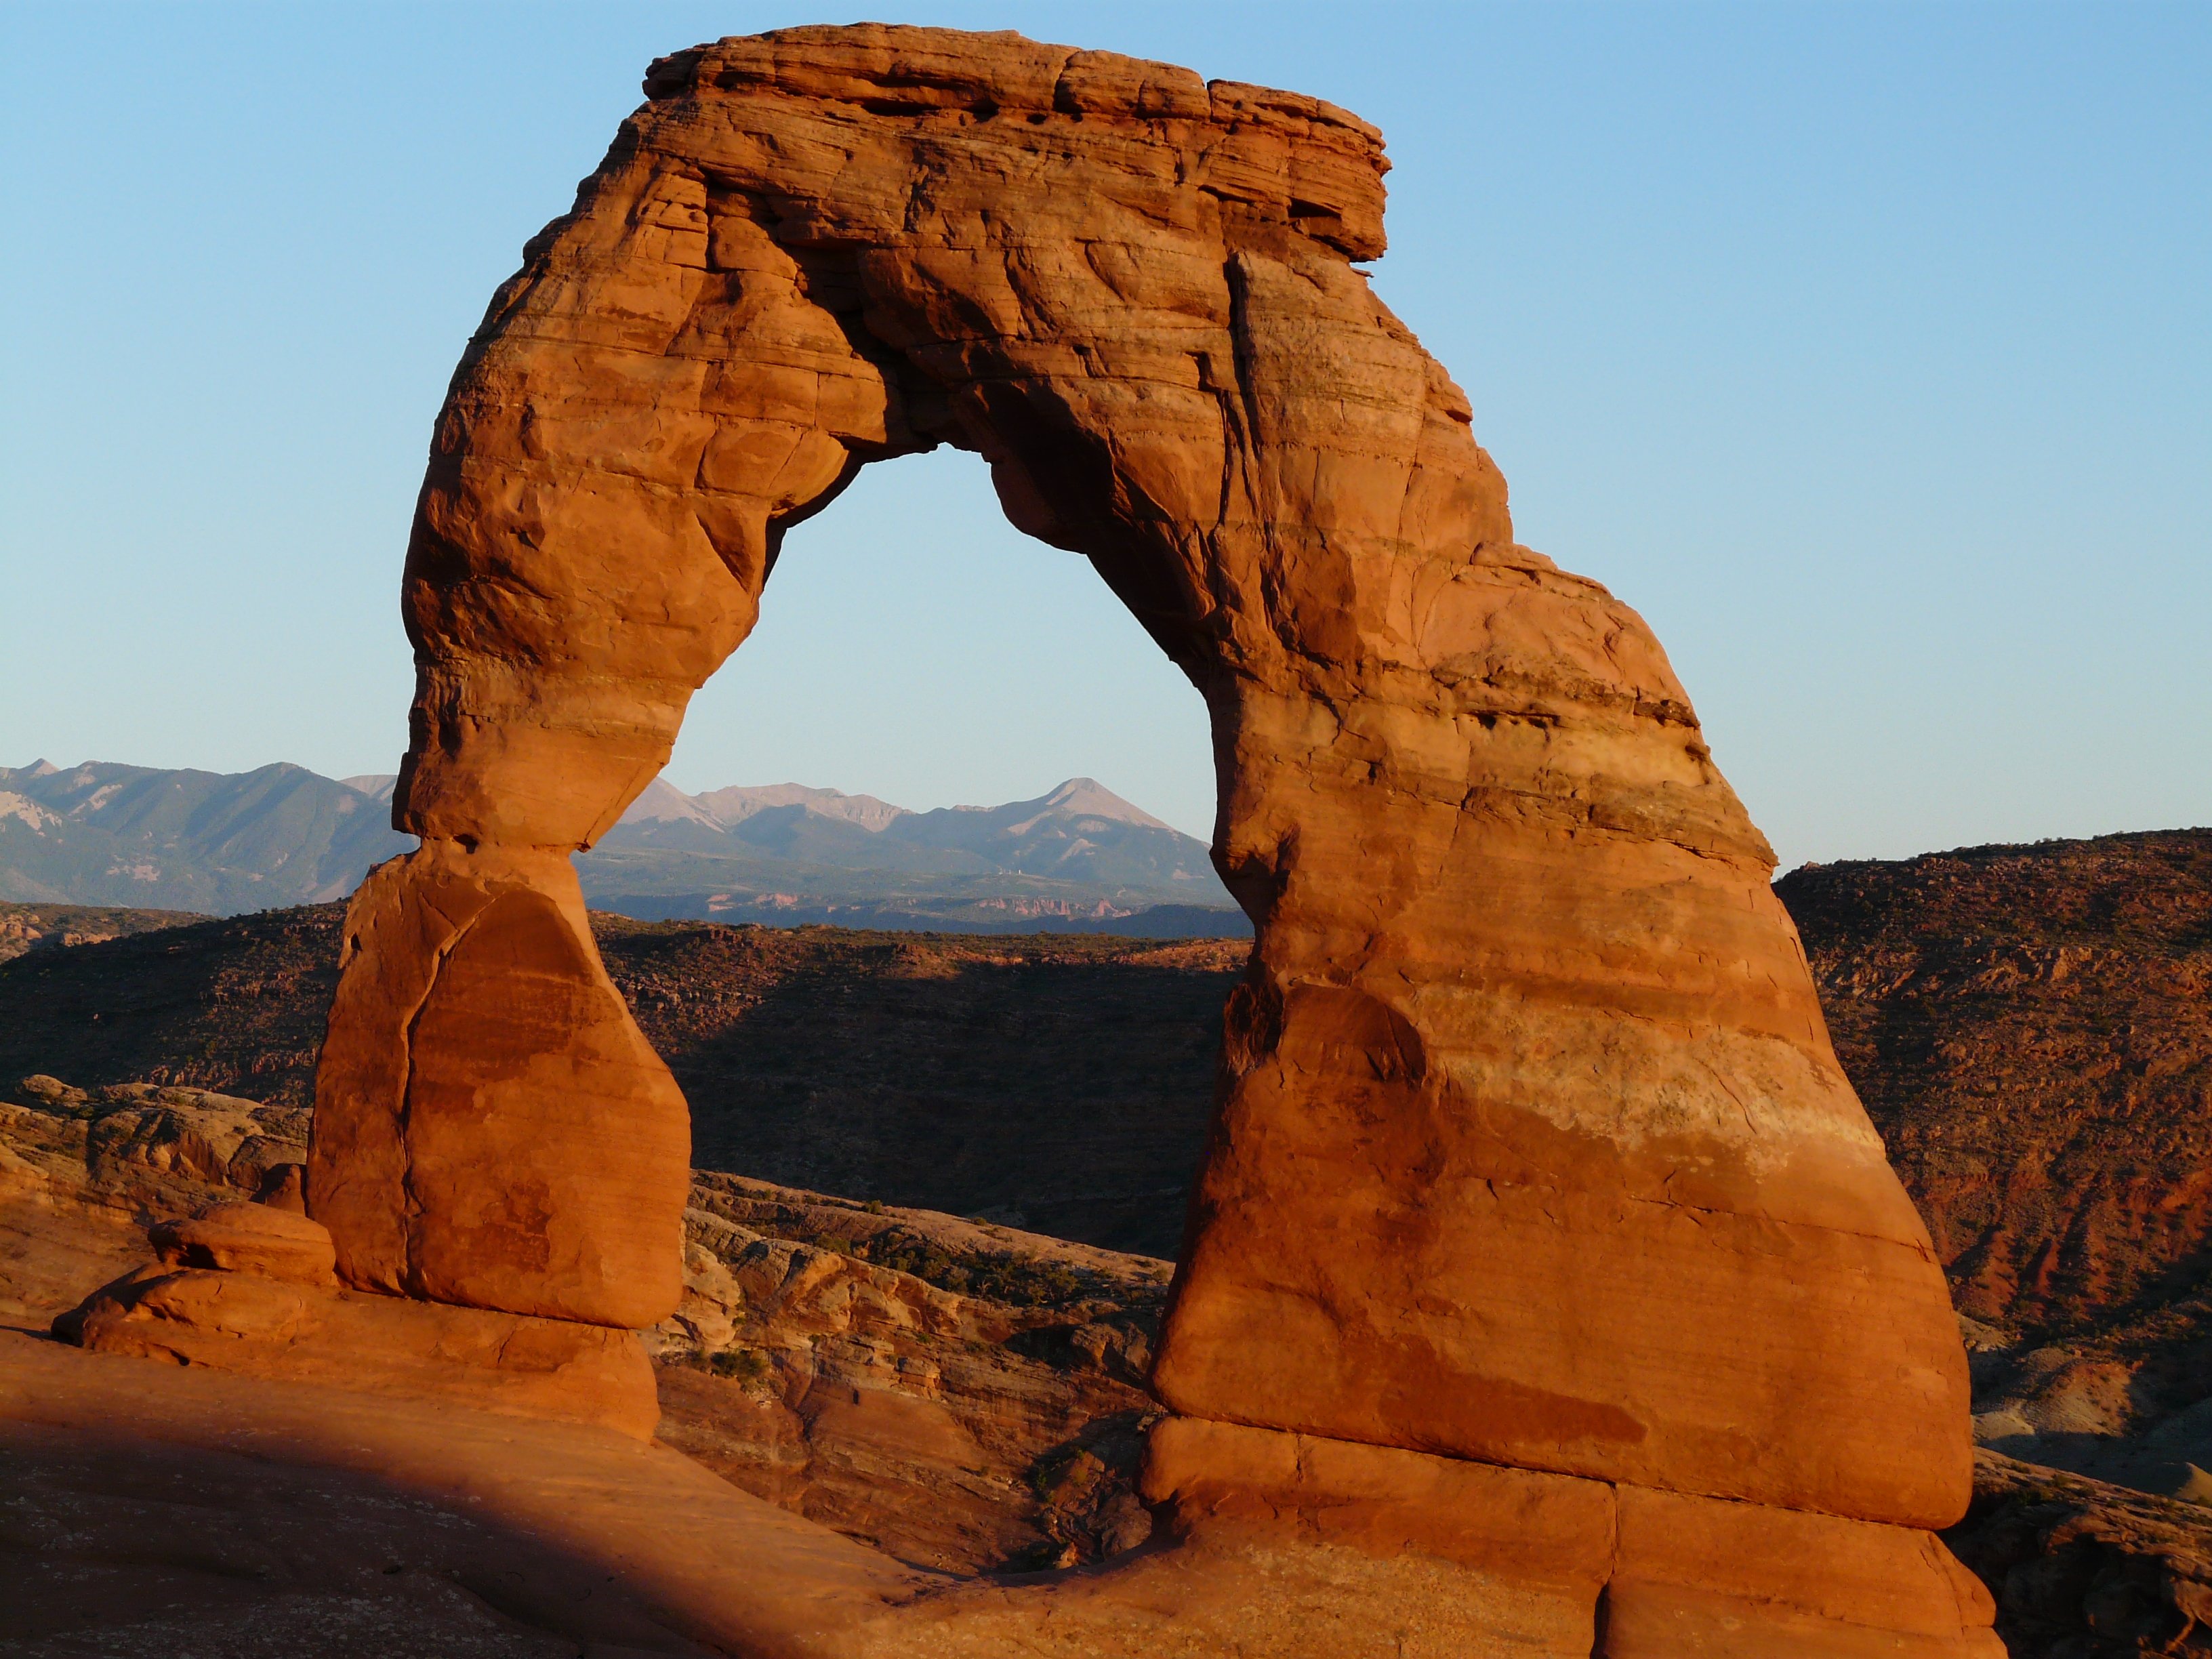
landscape, rock, architecture, desert, valley, monument, formation, arch, usa, landmark, terrain, national park, material, erosion, stone arch, geology, temple, arches, utah, badlands, arches national park, moab, wadi, butte, monolith, delicate arch, natural arch, ancient history